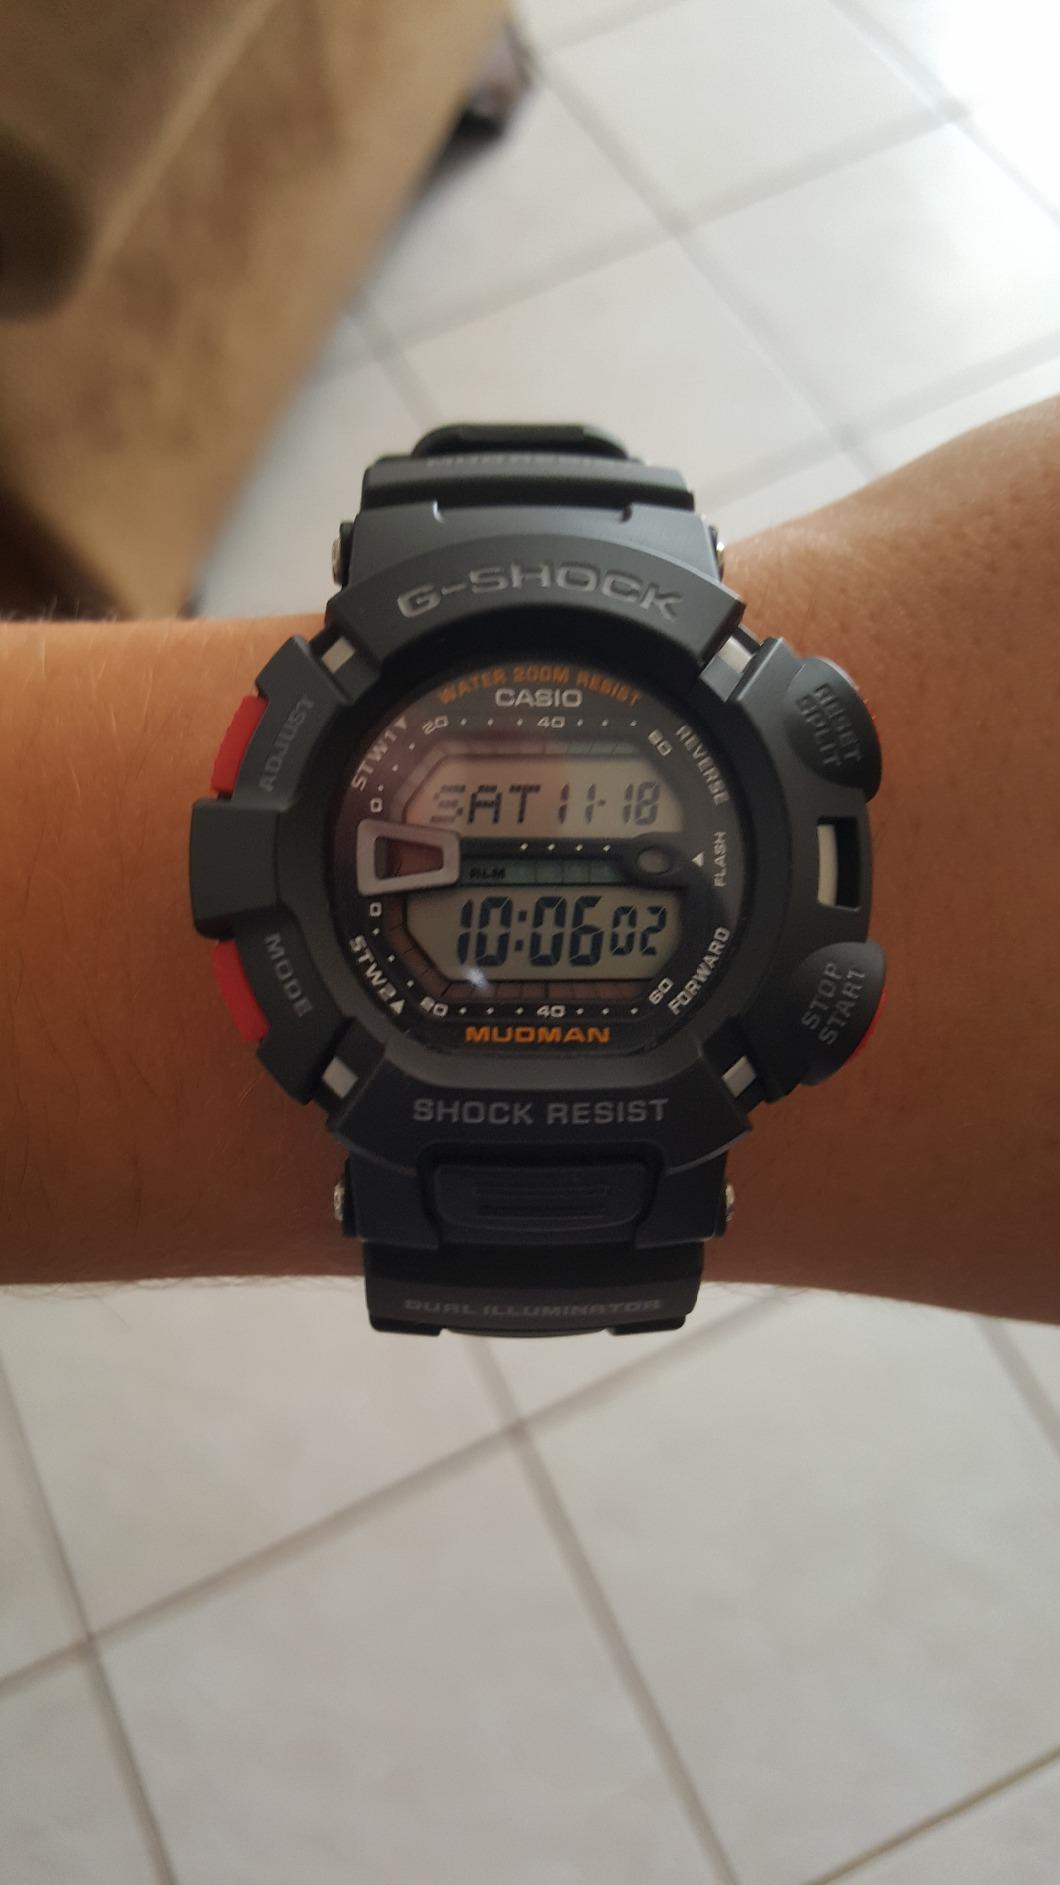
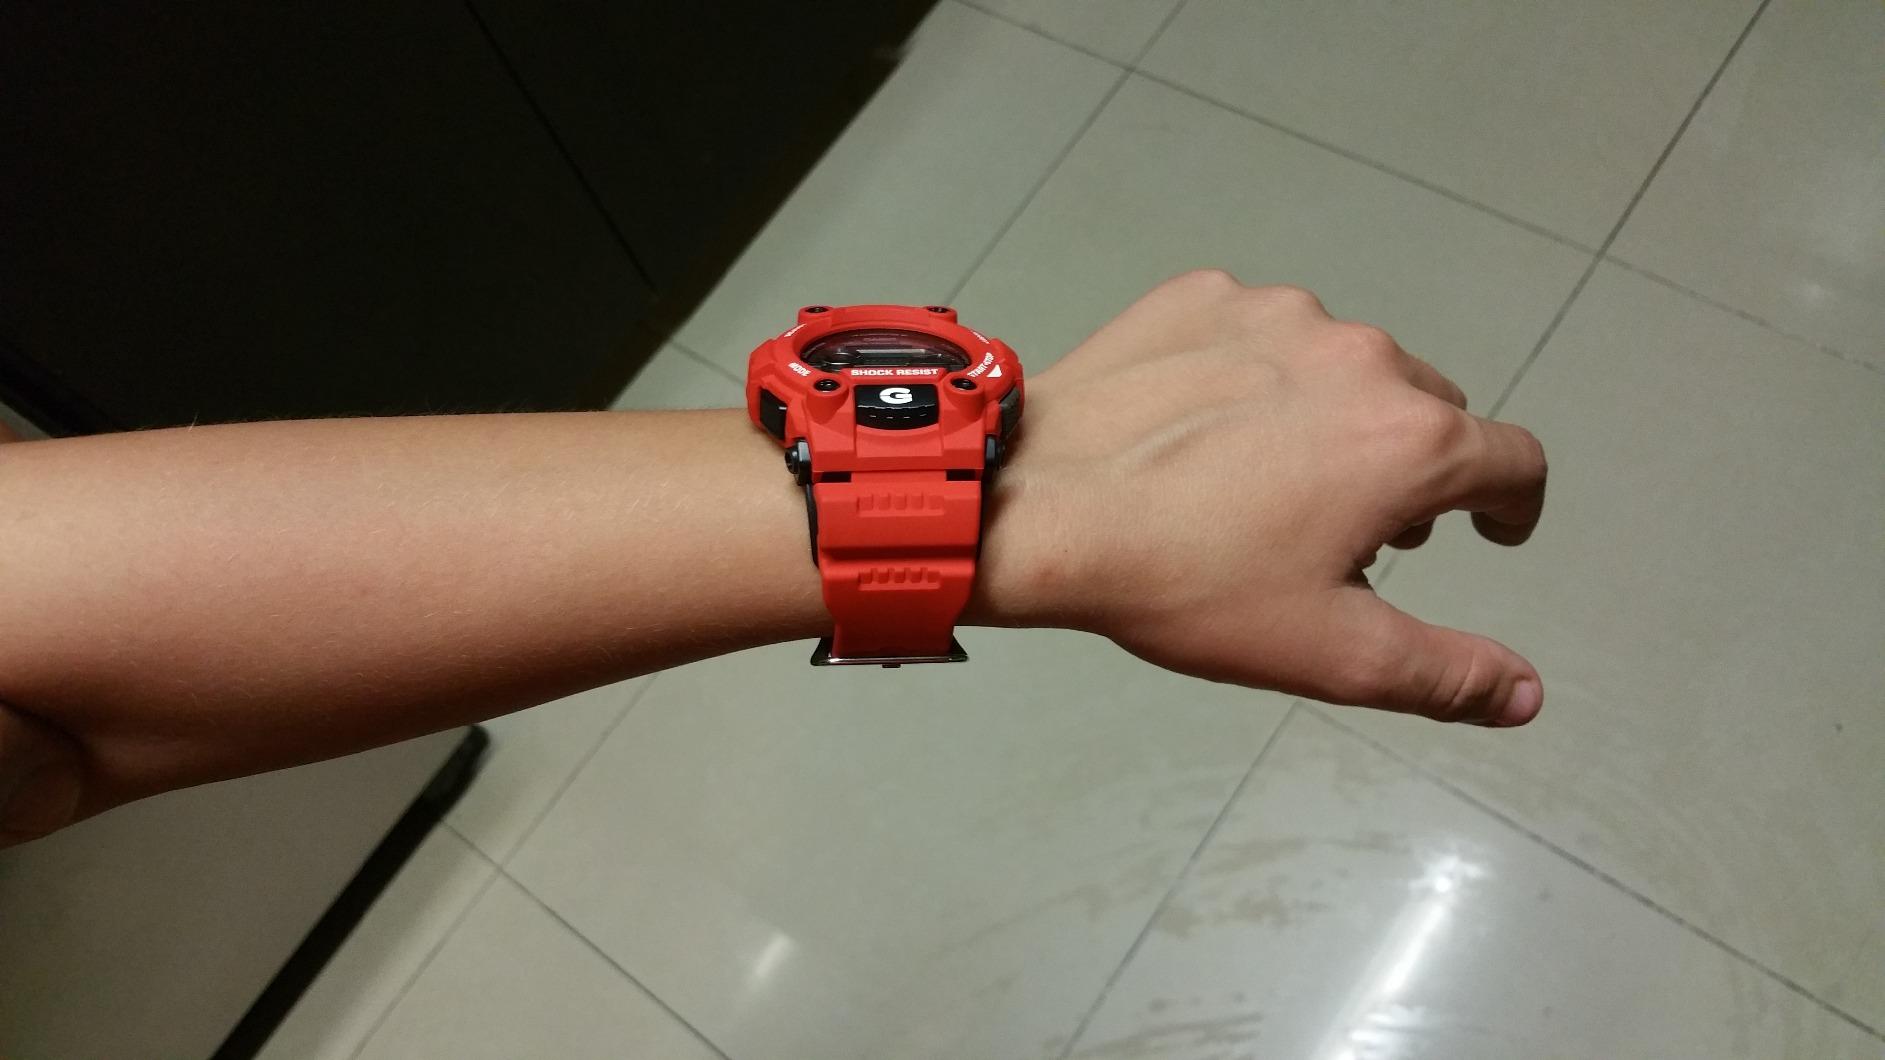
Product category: accessories_watch
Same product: no